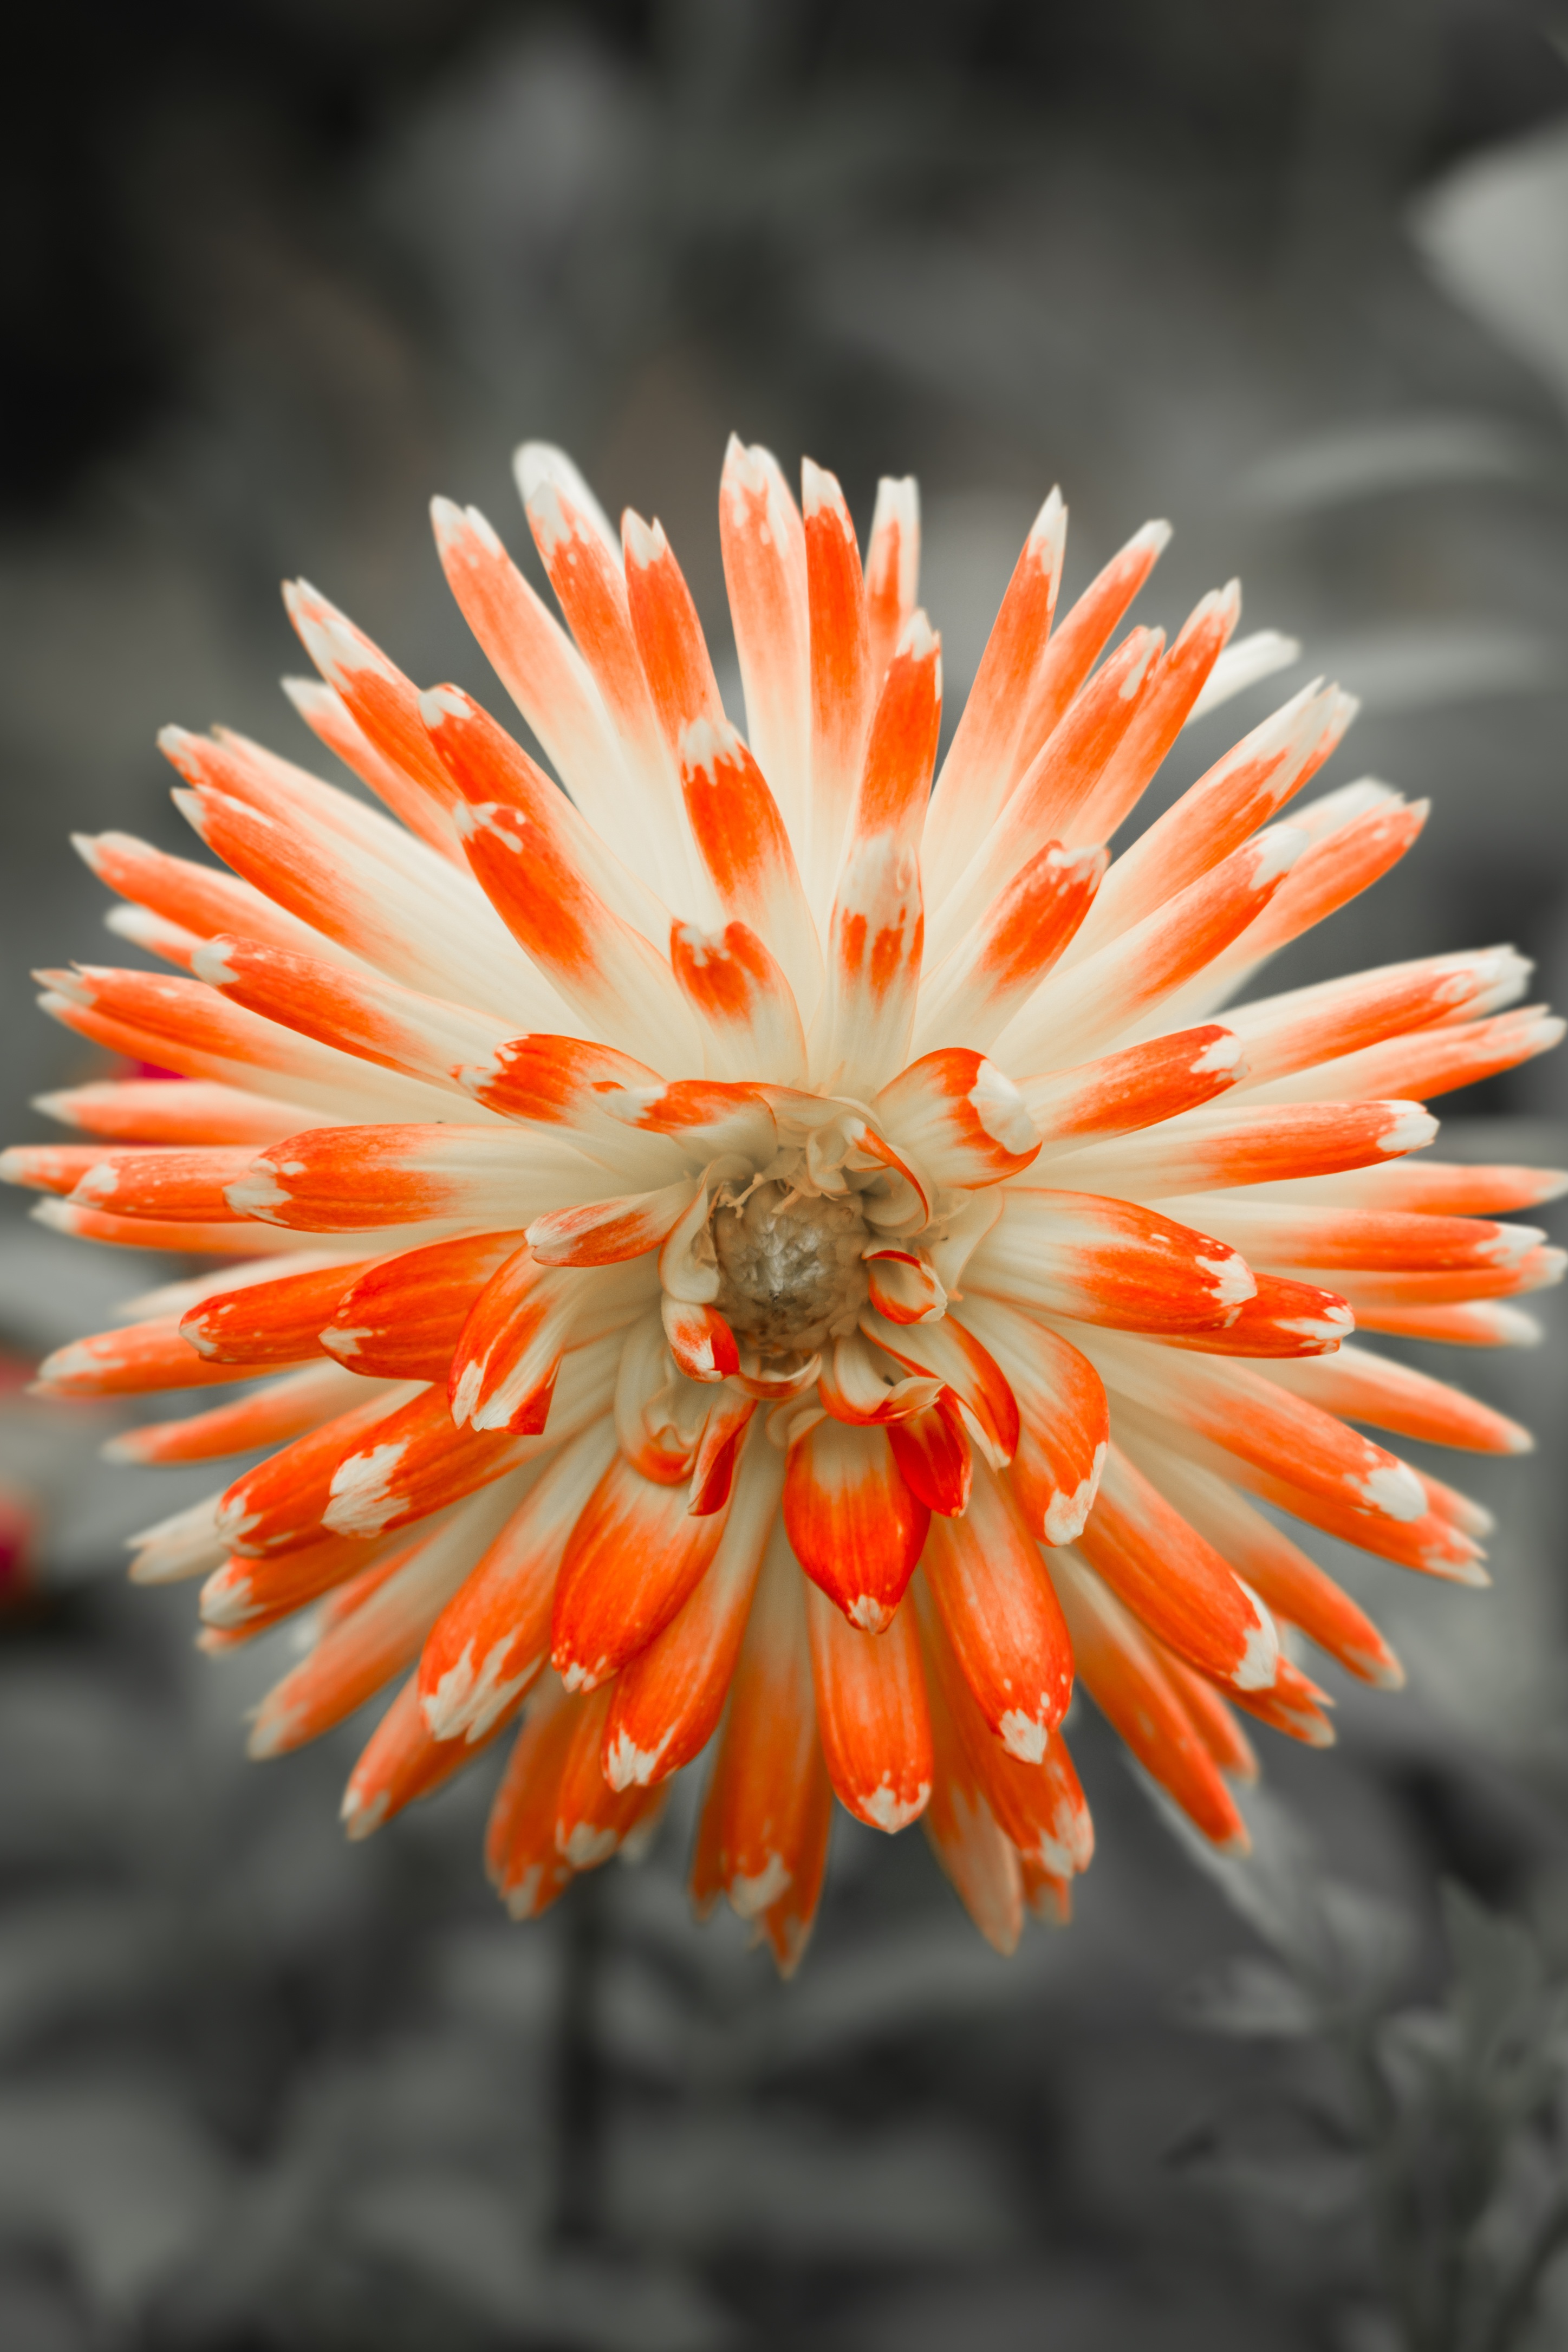
nature, blossom, plant, photography, flower, petal, bloom, autumn, garden, flora, close up, dahlia, geothermal, dahlia garden, autumn flower, composites, macro photography, flower autumn, flowering plant, daisy family, plant stem, land plant